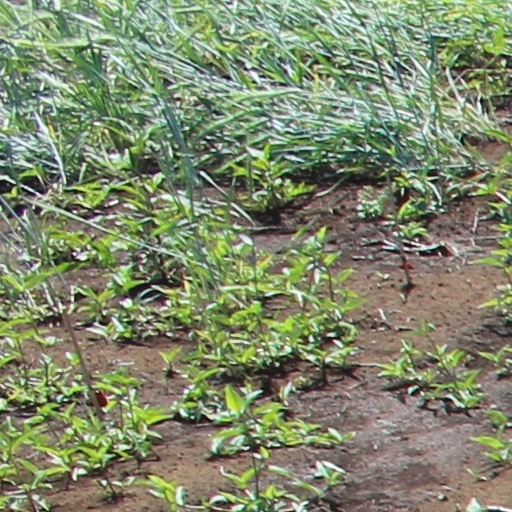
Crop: wheat